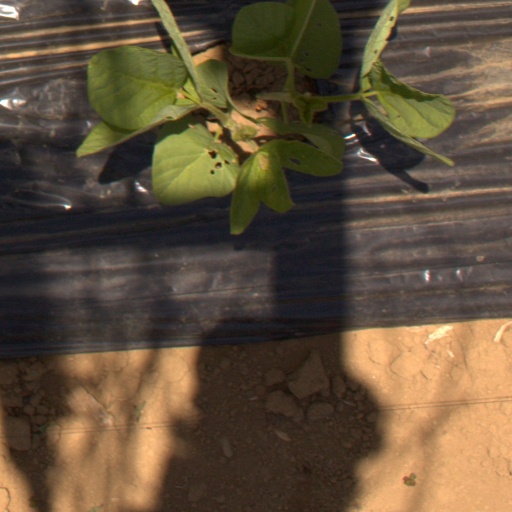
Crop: Jerusalem artichoke